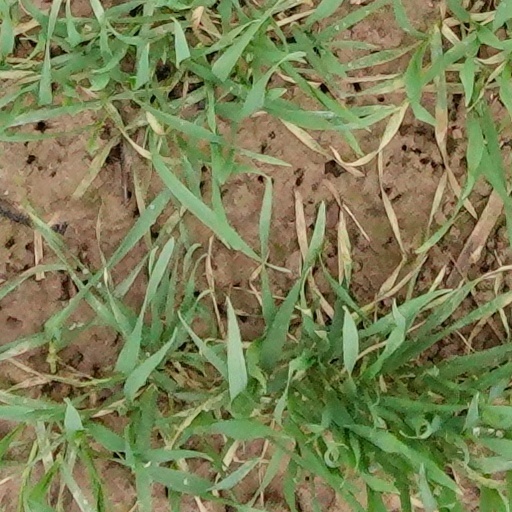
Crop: wheat